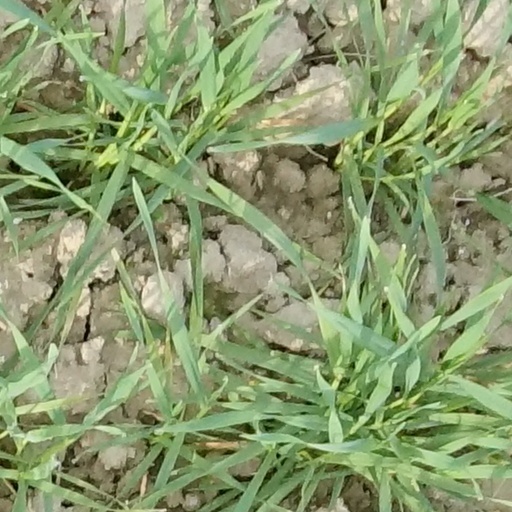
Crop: wheat